Guglielmo Massaia

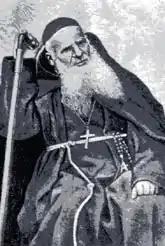
Massaia.

Massaia would find himself reunited with Menelik after ten years, now a king in his hereditary Shewa. However, the two men would meet again under strange circumstances. Massaia came during the British expedition to Abyssinia, and was to deliver a letter from the British vice-consul to Menelik; with the demand that Menelik should refuse asylum in the event Tewodros escaped to Shewa. Massaia would remain at Menelik court as counsellor, for the next decade, with invaluable contributions to Menelik's diplomatic endeavours to Europeans.